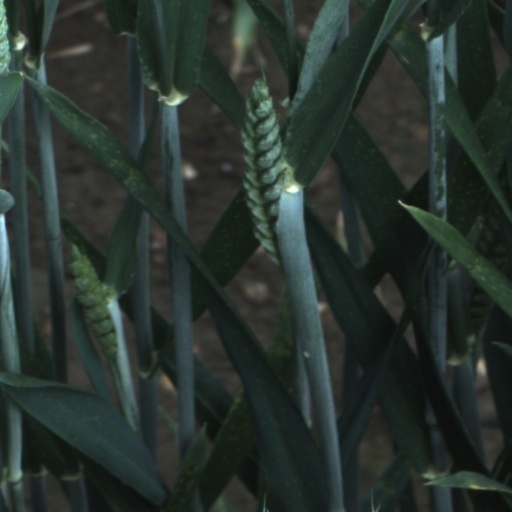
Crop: wheat